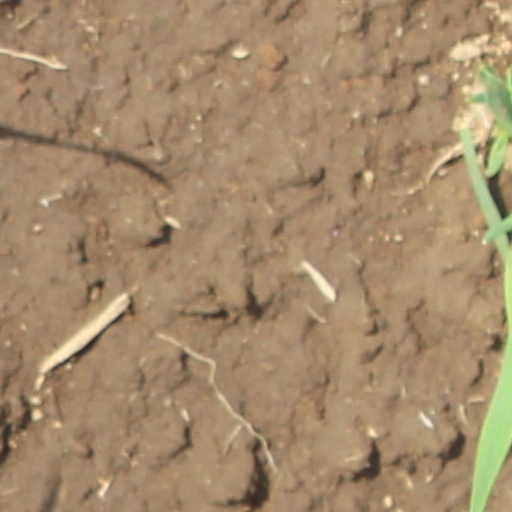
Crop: wheat